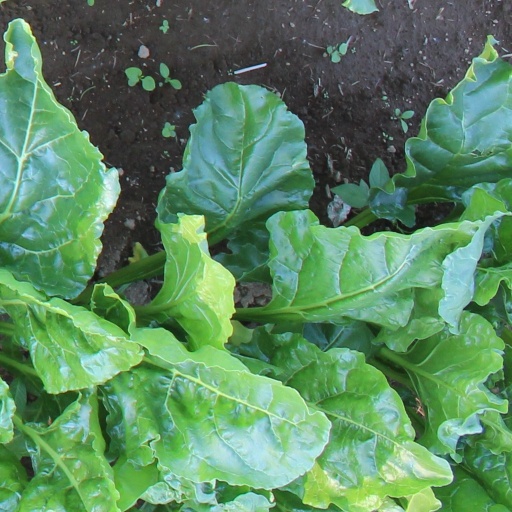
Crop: sugar beet